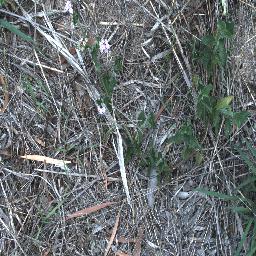
Label: siam_weed